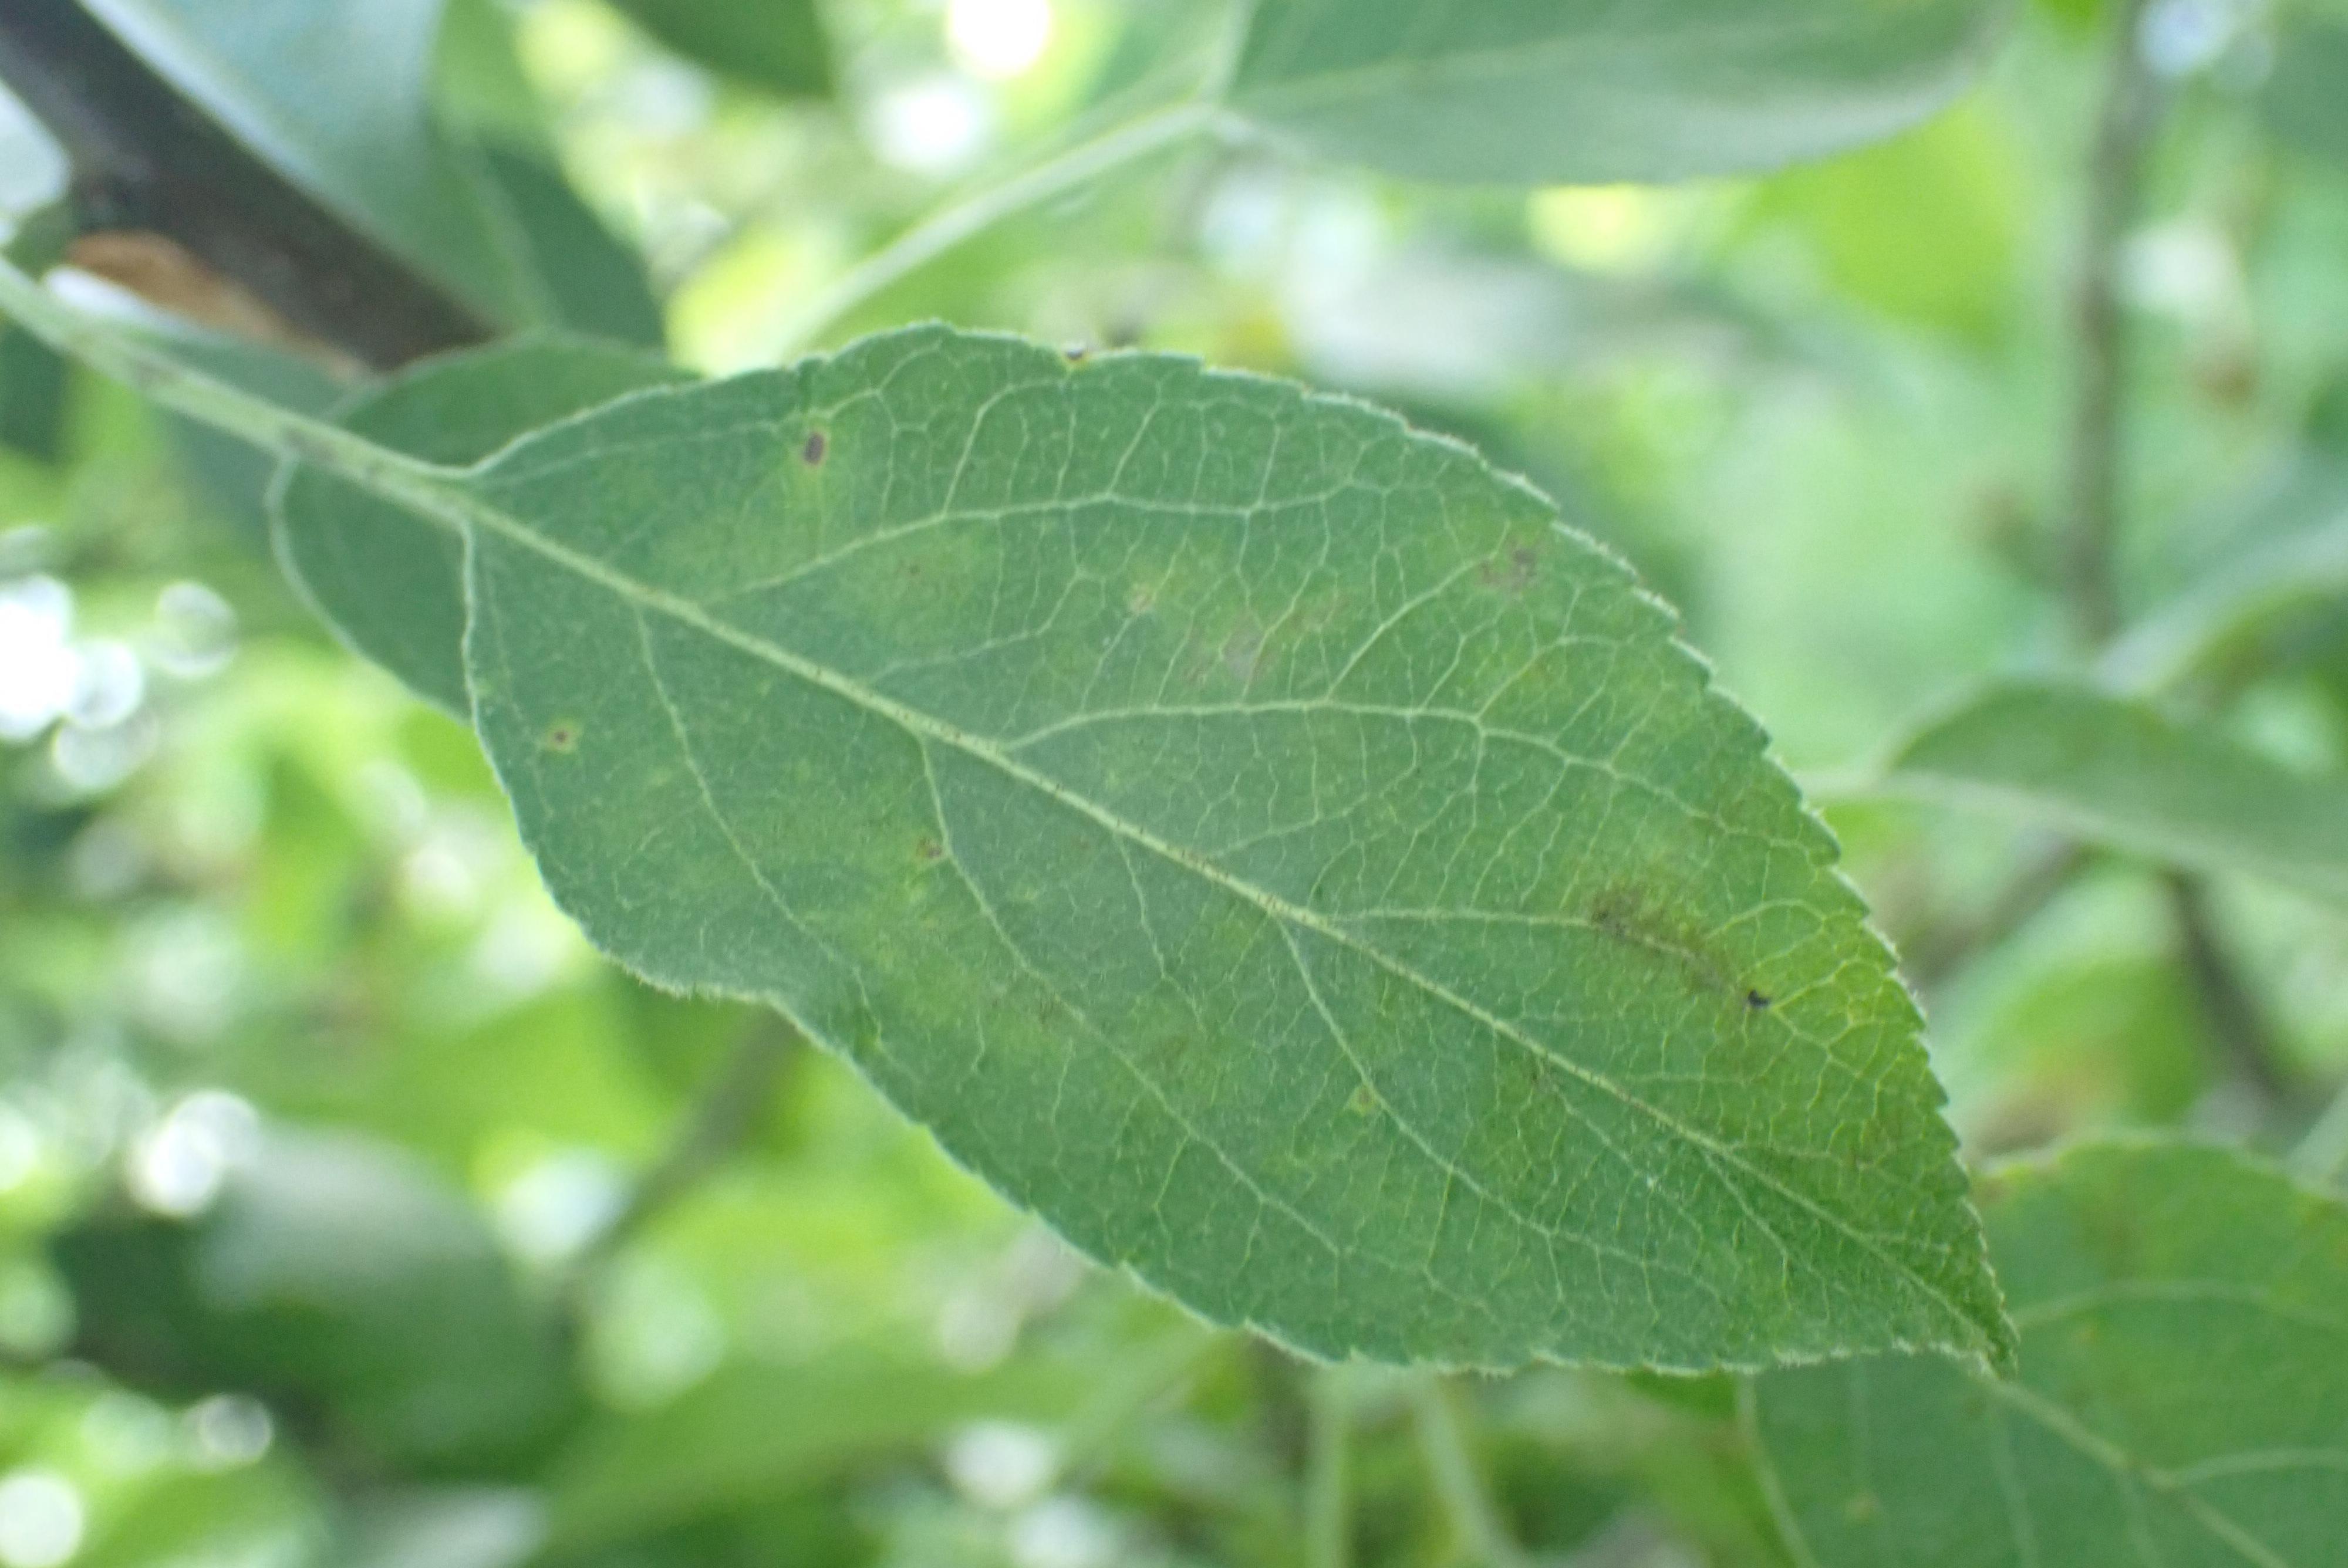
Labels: scab